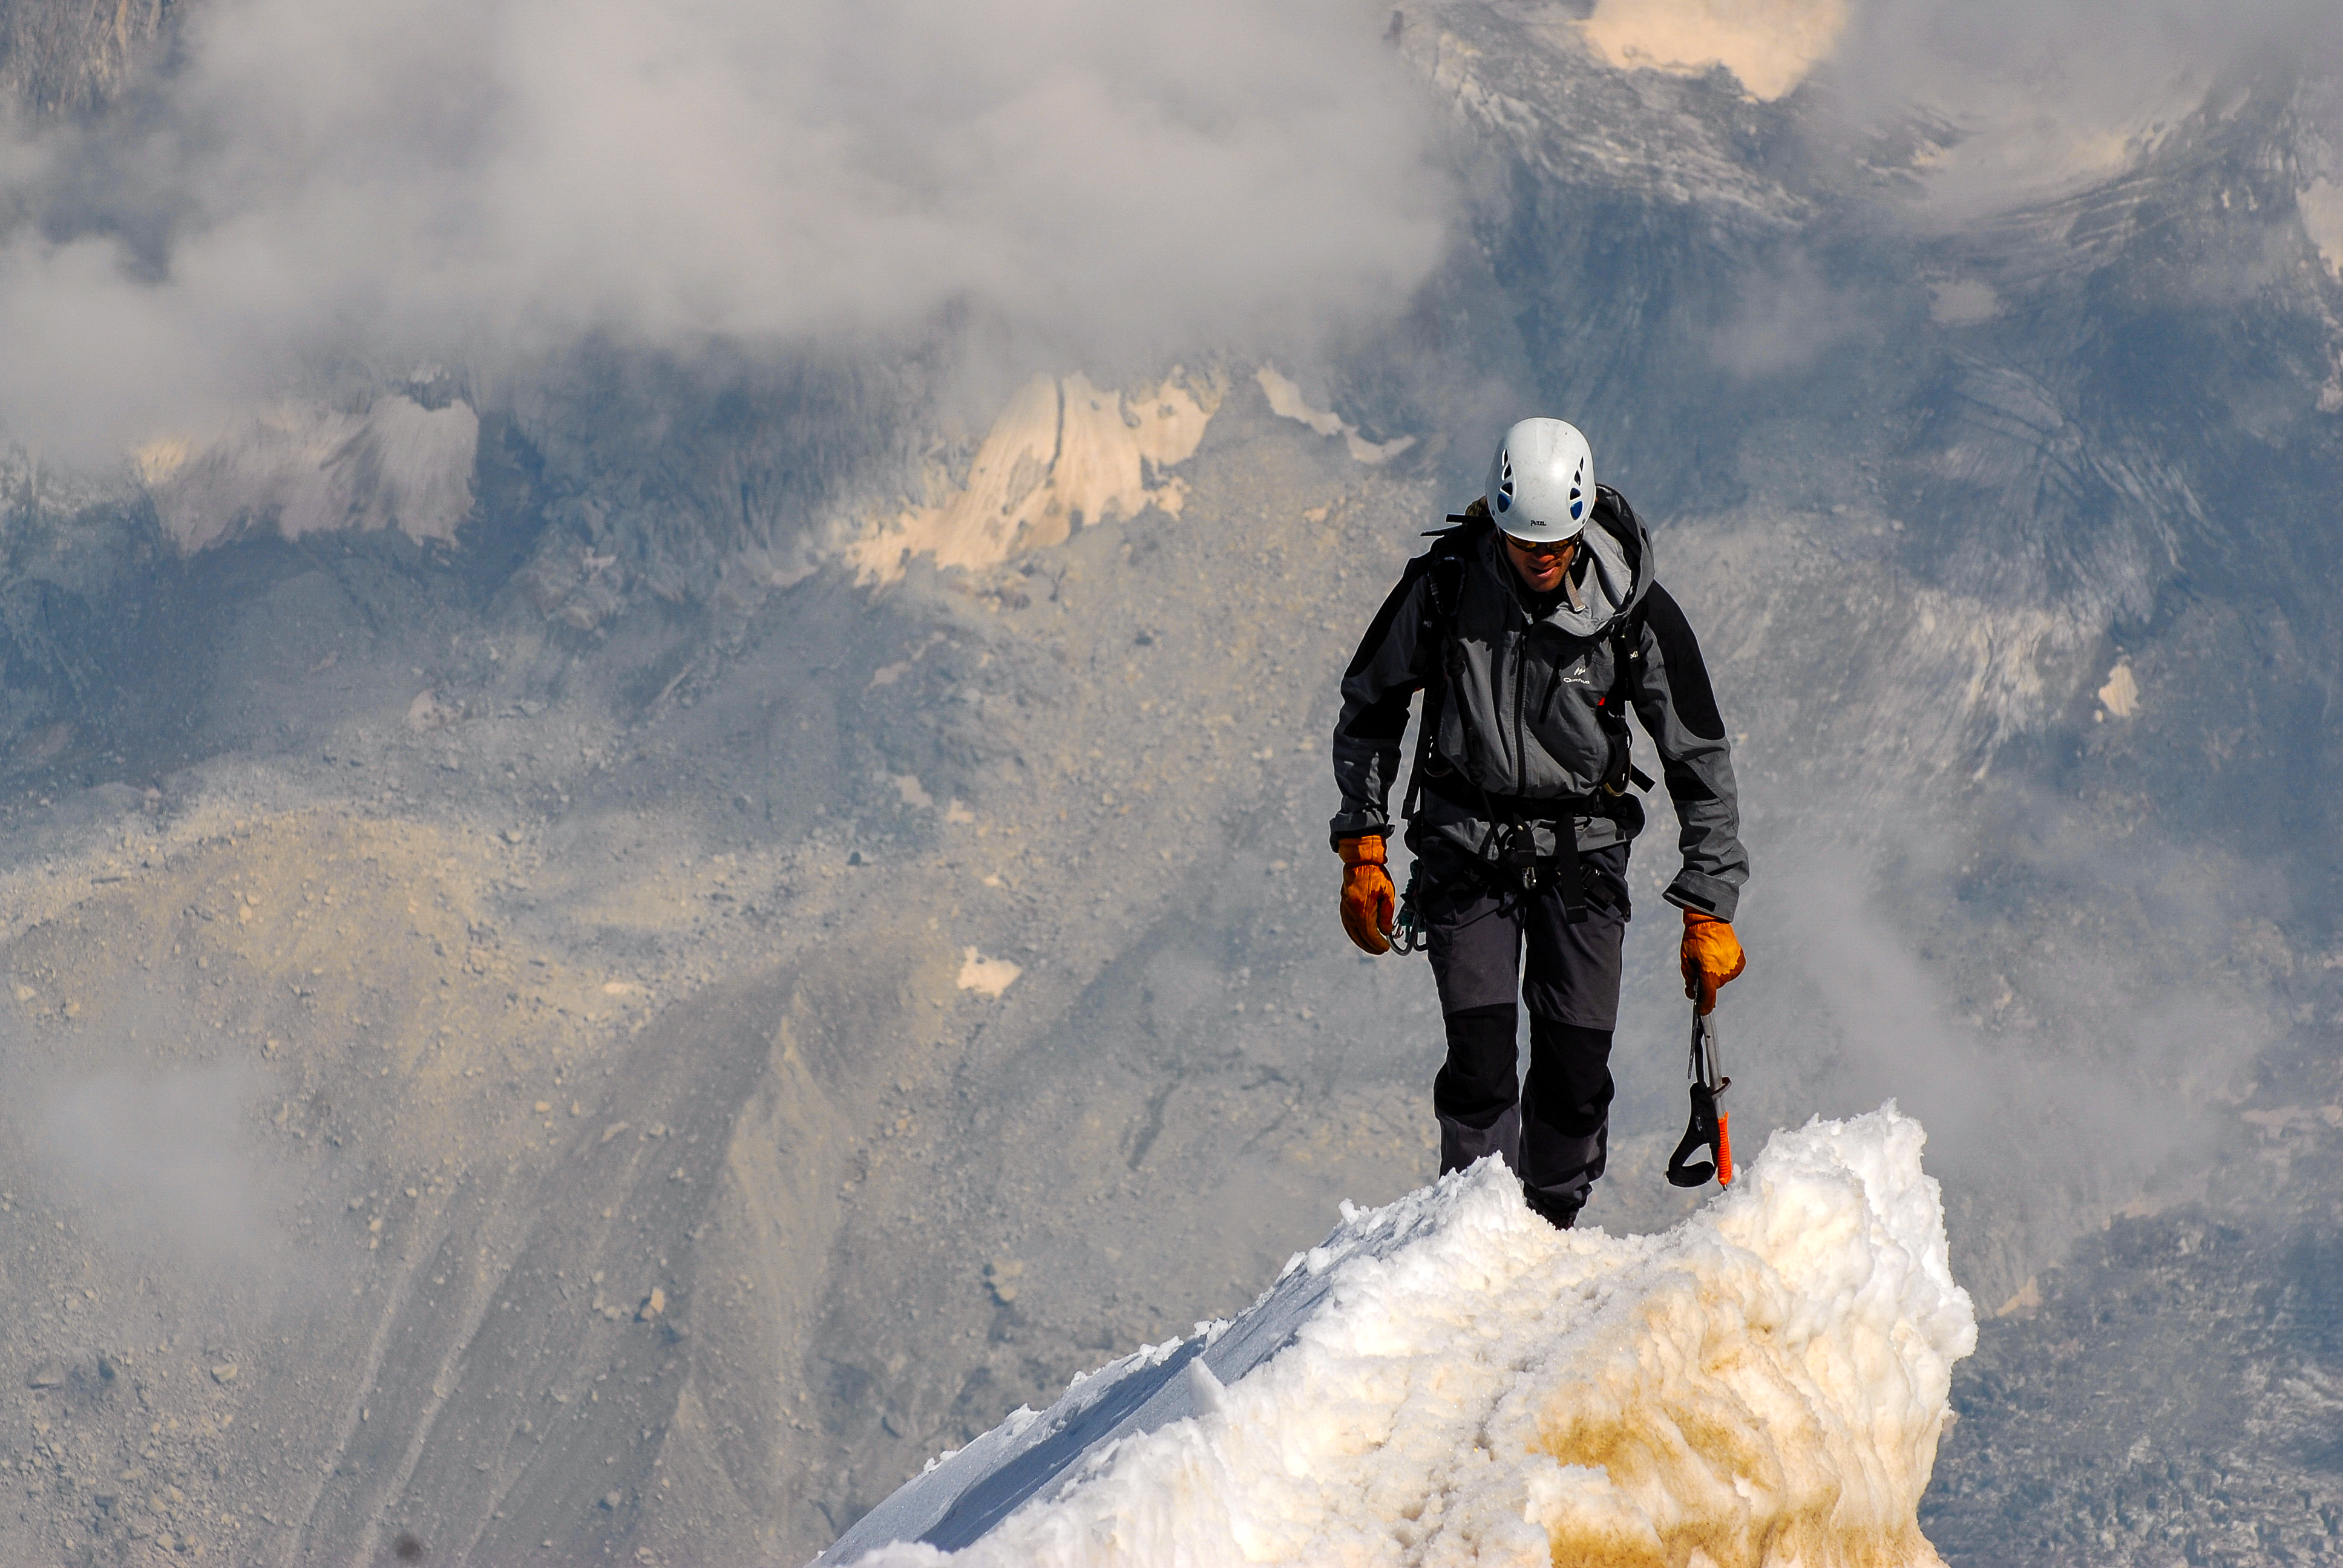
man, person, mountain, snow, winter, adventure, mountain range, weather, extreme sport, ridge, summit, mountaineering, mountaineer, atmosphere of earth, mountainous landforms, geological phenomenon